E. Sybbill Banks House

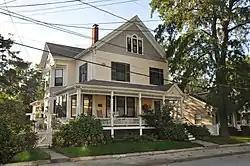

The E. Sybbill Banks House is a historic house at 27 Appleton Street in Waltham, Massachusetts. Built in 1892, it is an excellent local example of vernacular Queen Anne styling. It was built for E. Sybbil Banks, the spinster daughter of Nathaniel Prentice Banks who was also a prominent local civil servant. The house was listed on the National Register of Historic Places in 1989.